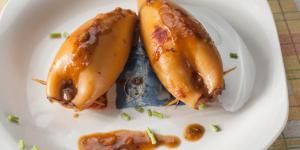
calamares rellenos